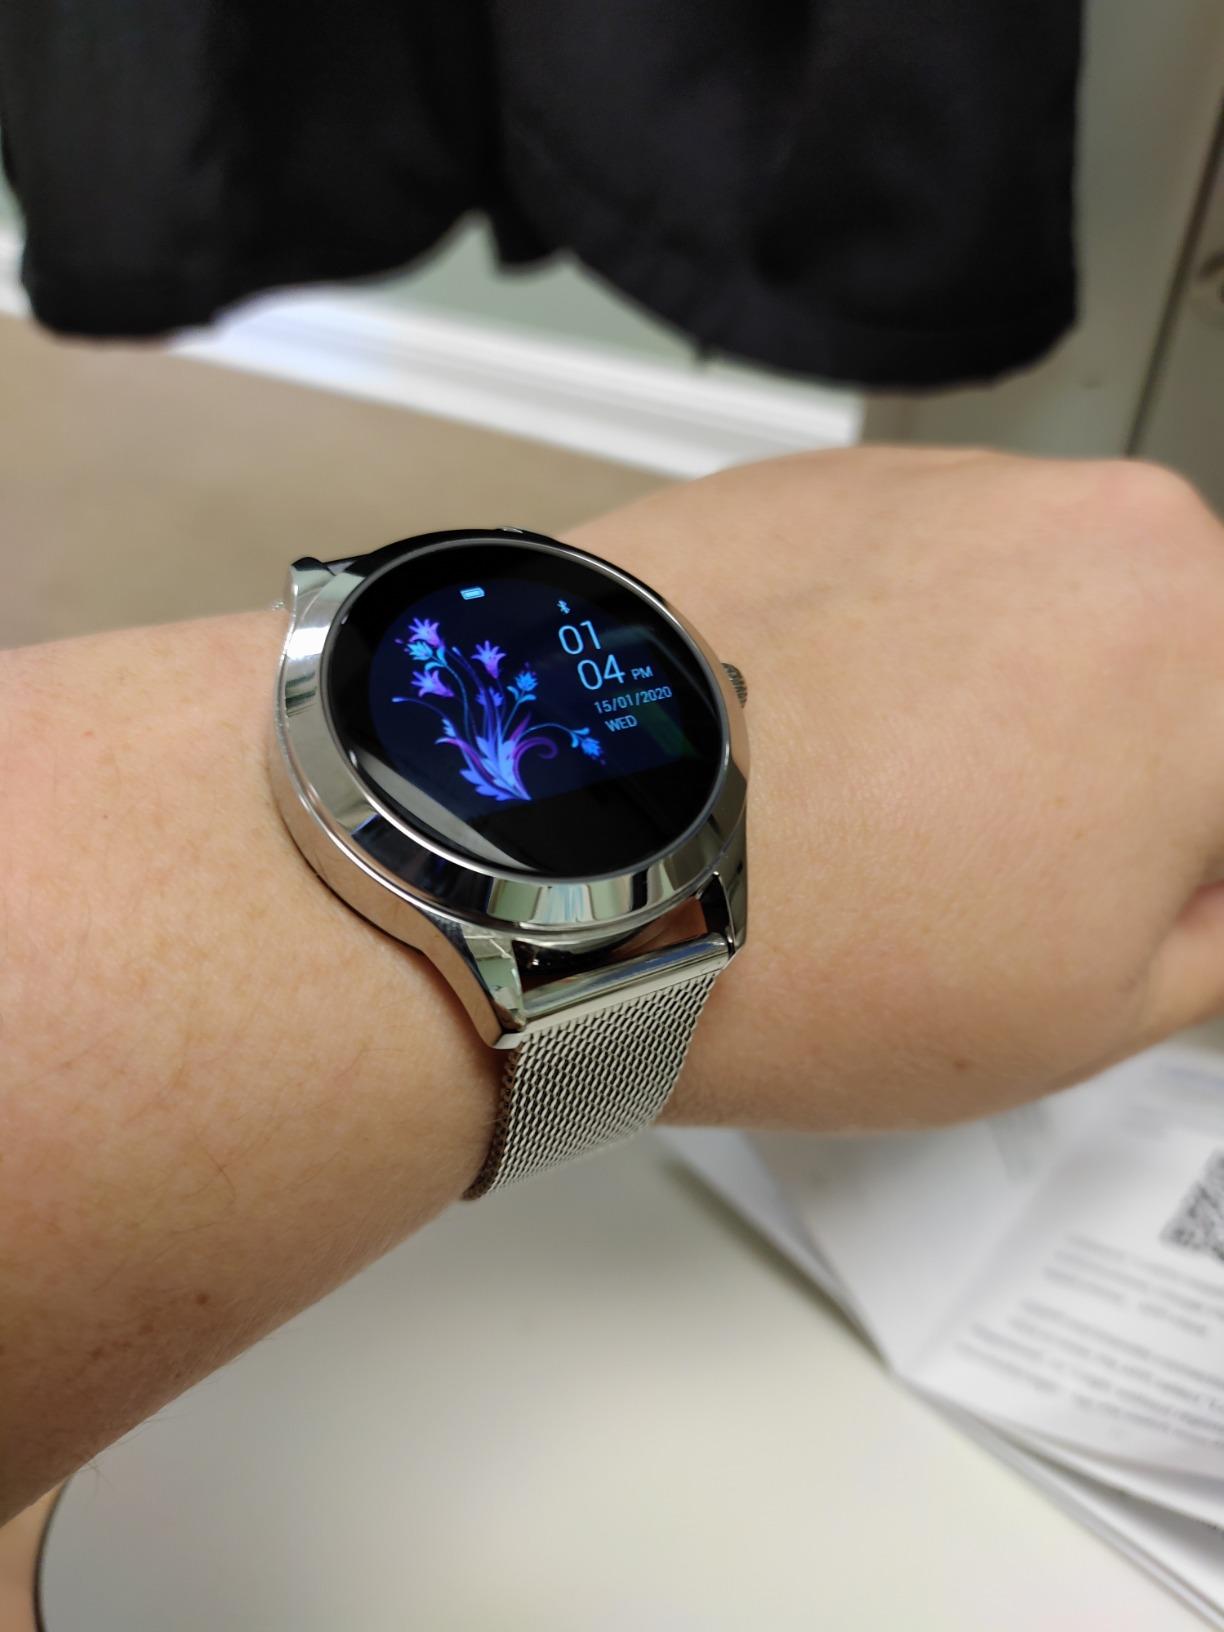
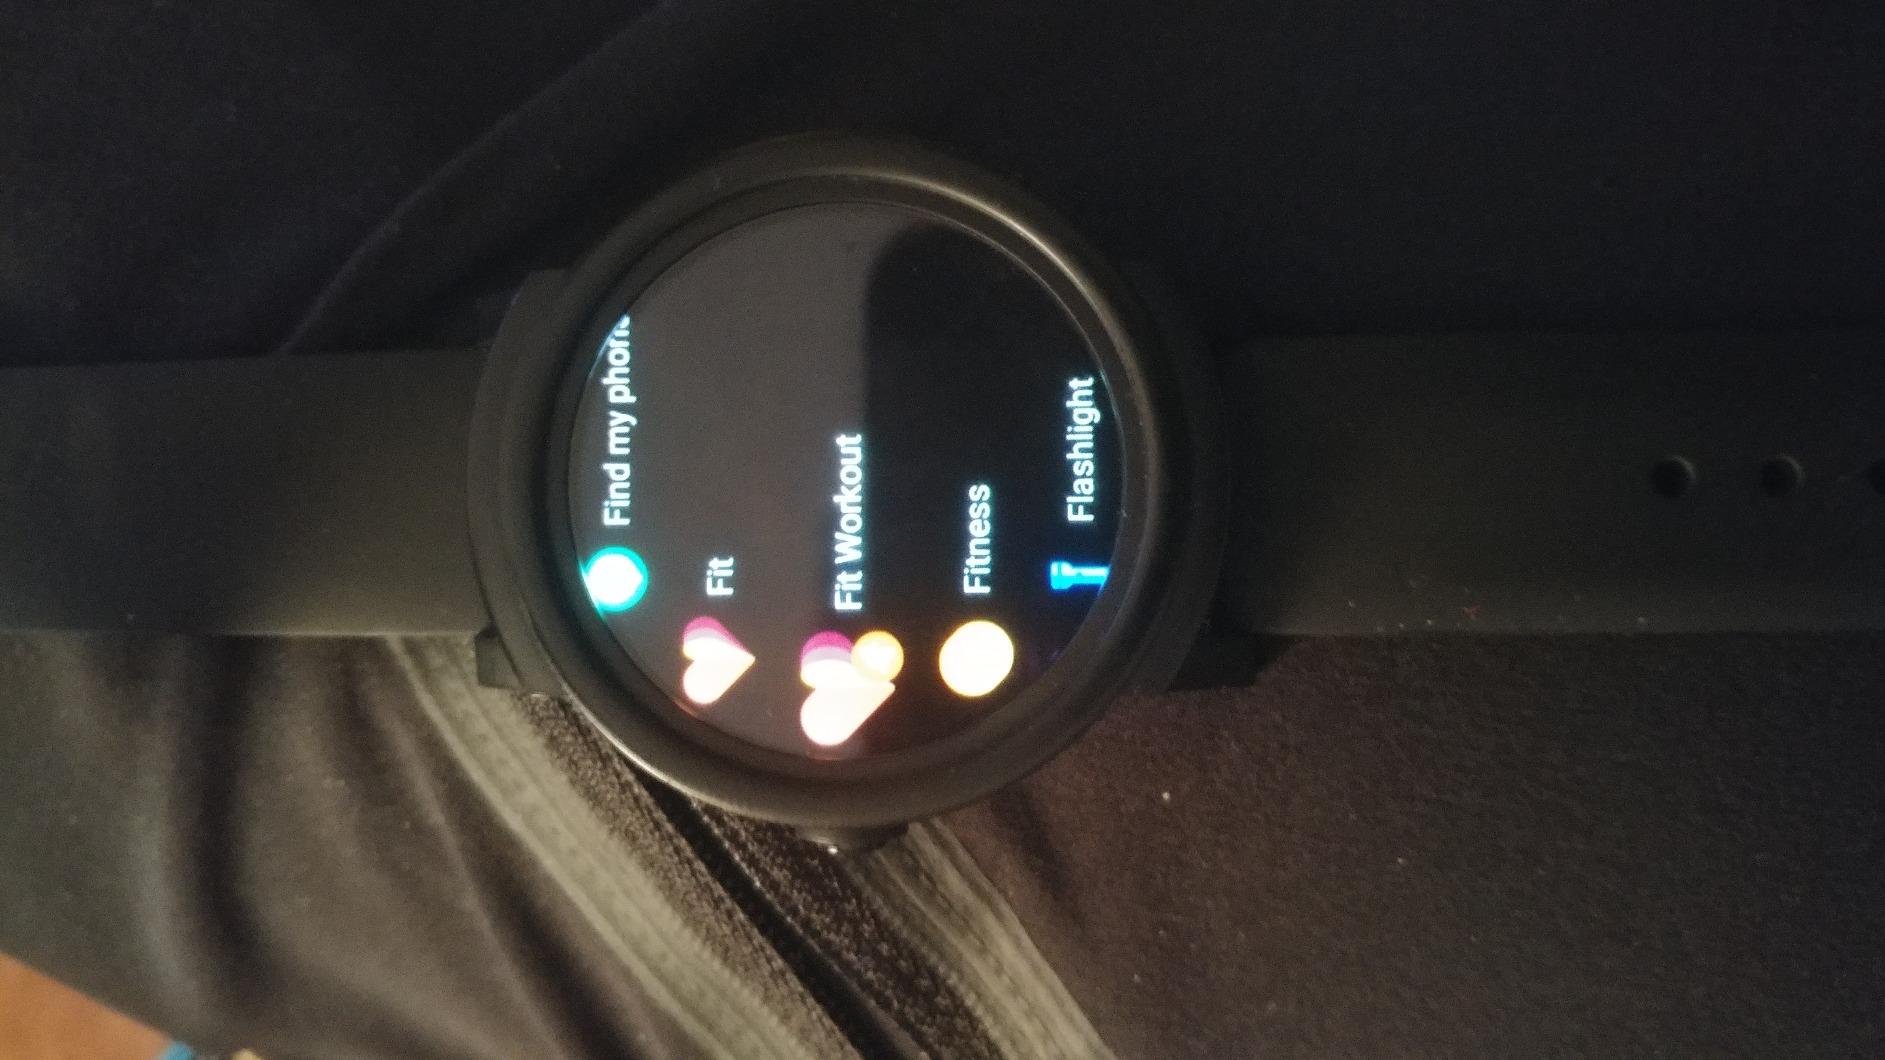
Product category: smartwatch
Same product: no